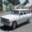
Label: automobile